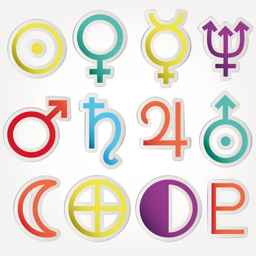
zodiac and astrology symbols of the planets